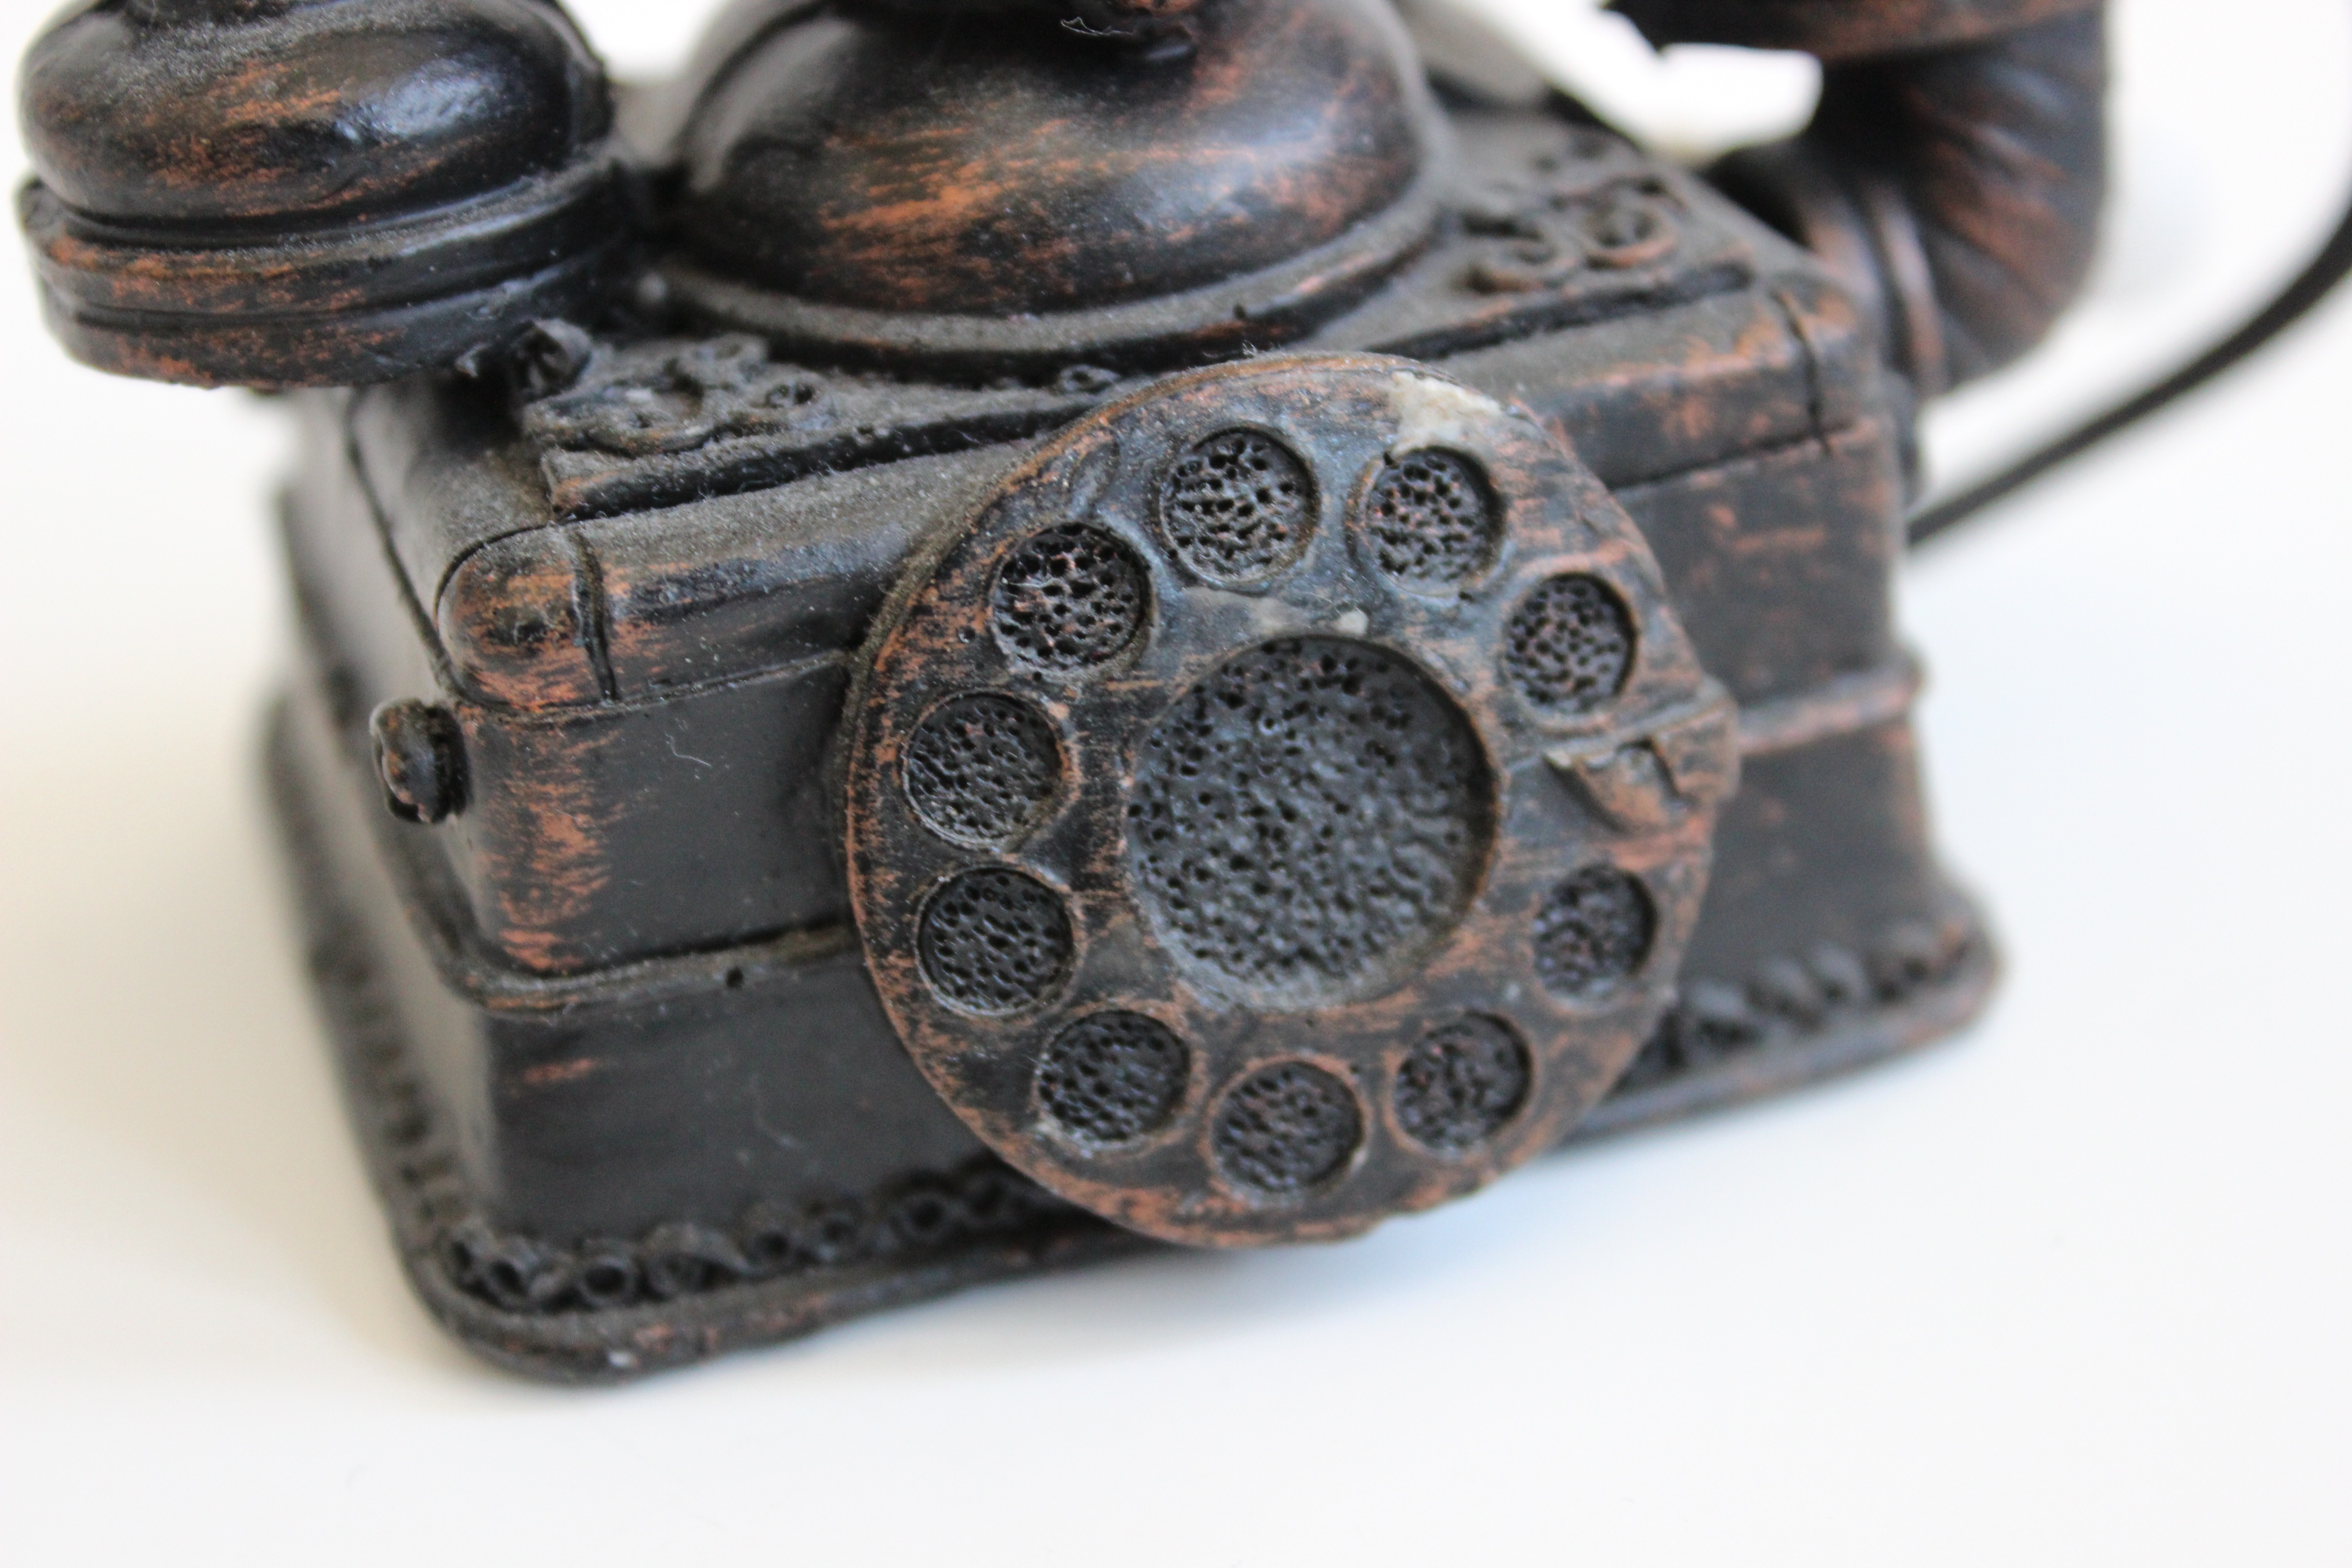
music, vintage, antique, retro, old, phone, metal, telephone, ancient, historic, jewellery, art, affection, silver, musical, passion, expression, history, listen, pleasure, perception, sensual, sensuality, meaning, figurative, positivity, fashion accessory, coin purse